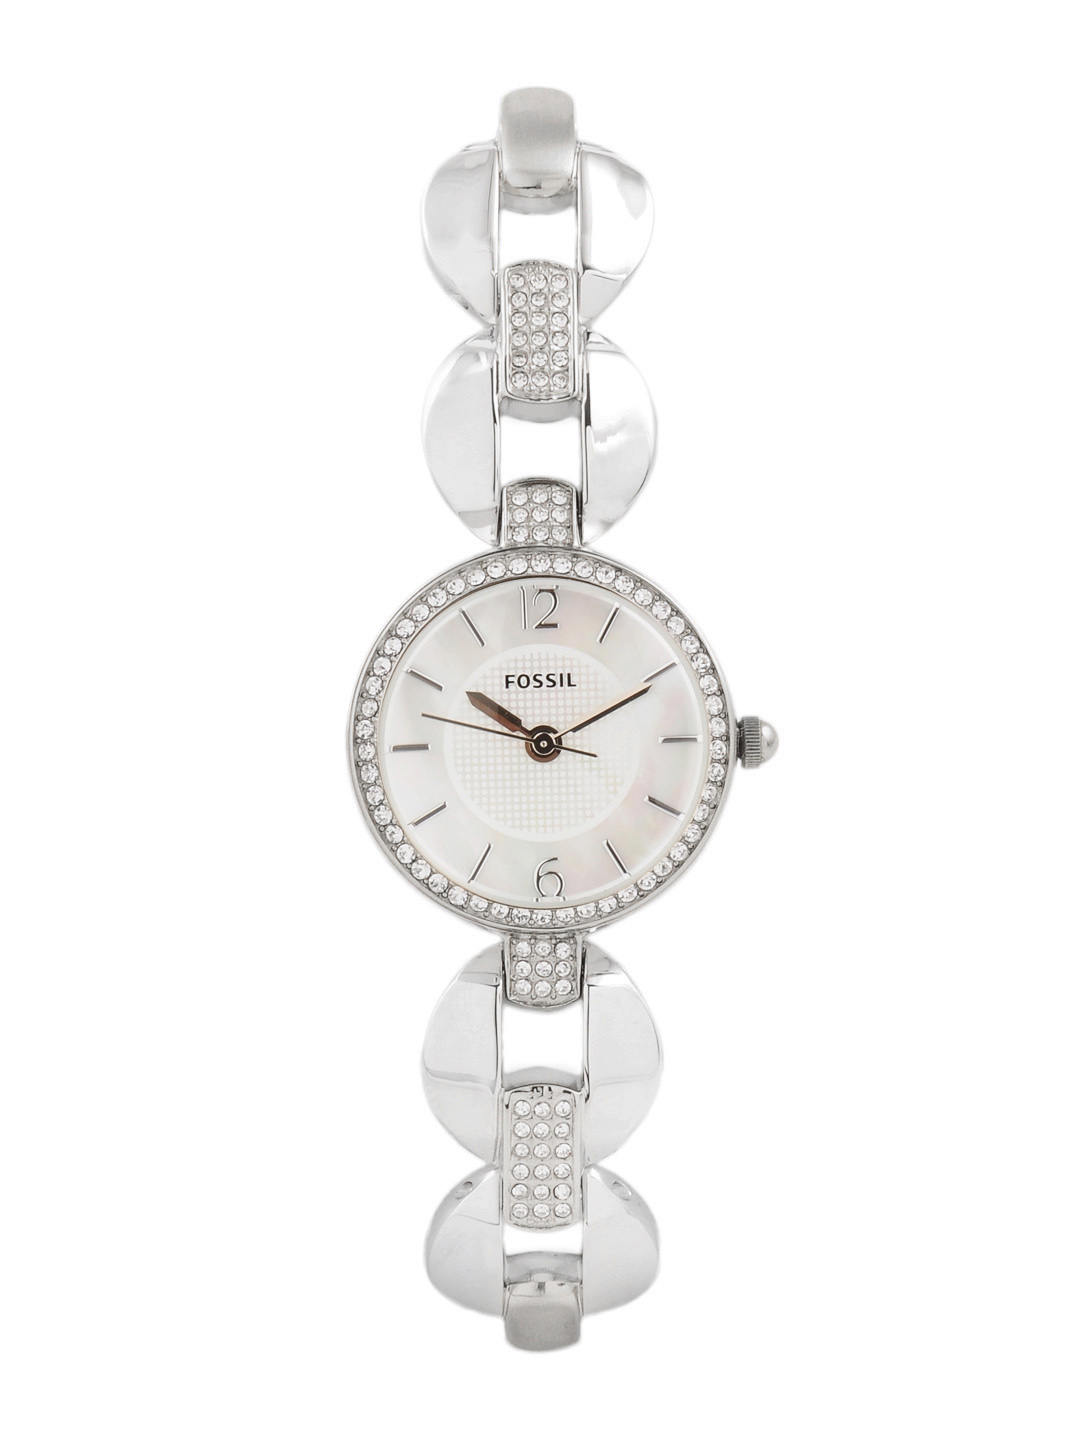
FOSSIL Women White Dial Watch ES3013
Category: Accessories / Watches / Watches
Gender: Women
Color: White
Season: Winter 2016
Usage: Casual